The Krays: Dead Man Walking

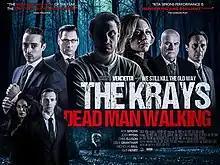
Poster

The Krays: Dead Man Walking is a British crime drama film written and directed by Richard John Taylor and starring Rita Simons, Josh Myers, Christopher Ellison and Guy Henry. It was released on 10 September 2018.